Observance of Christmas by country

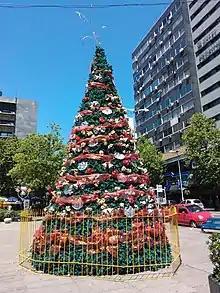
A Christmas tree in Plaza Fabini in Montevideo, Uruguay

Christmas Eve is popularly described as "the night before Christmas" in the poem actually titled "A Visit from St. Nicholas". Better known as Santa Claus, he is said to visit homes while children are sleeping during the night before Christmas morning. The fireplaces in many homes have been replaced by electric fireplaces, but the yule log has remained a tradition. Christmas stockings are hung on the mantelpiece for Santa Claus to fill with little gifts ("stocking stuffers"). It is tradition throughout the United States for children to leave a glass of milk and plate of Christmas cookies for Santa Claus nearby.